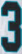
Number: 3